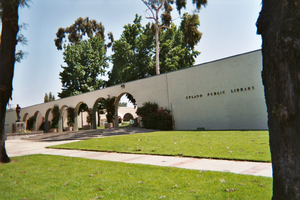
Upland est une municipalité du comté de San Bernardino, en Californie, aux États-Unis. Sa population était de 73 732 habitants au recensement de 2010.